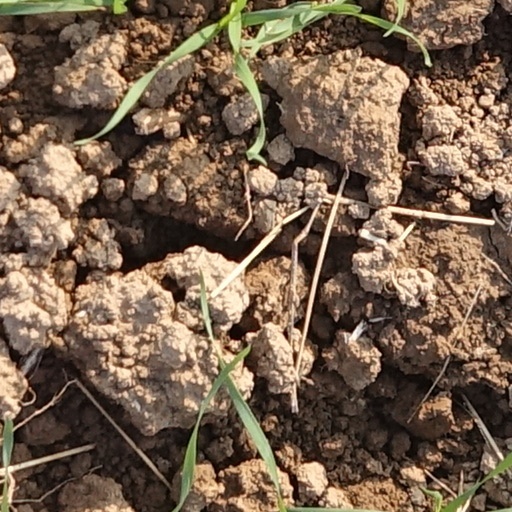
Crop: wheat